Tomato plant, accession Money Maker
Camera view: vertical (180 deg); turntable rotation: 210 degrees
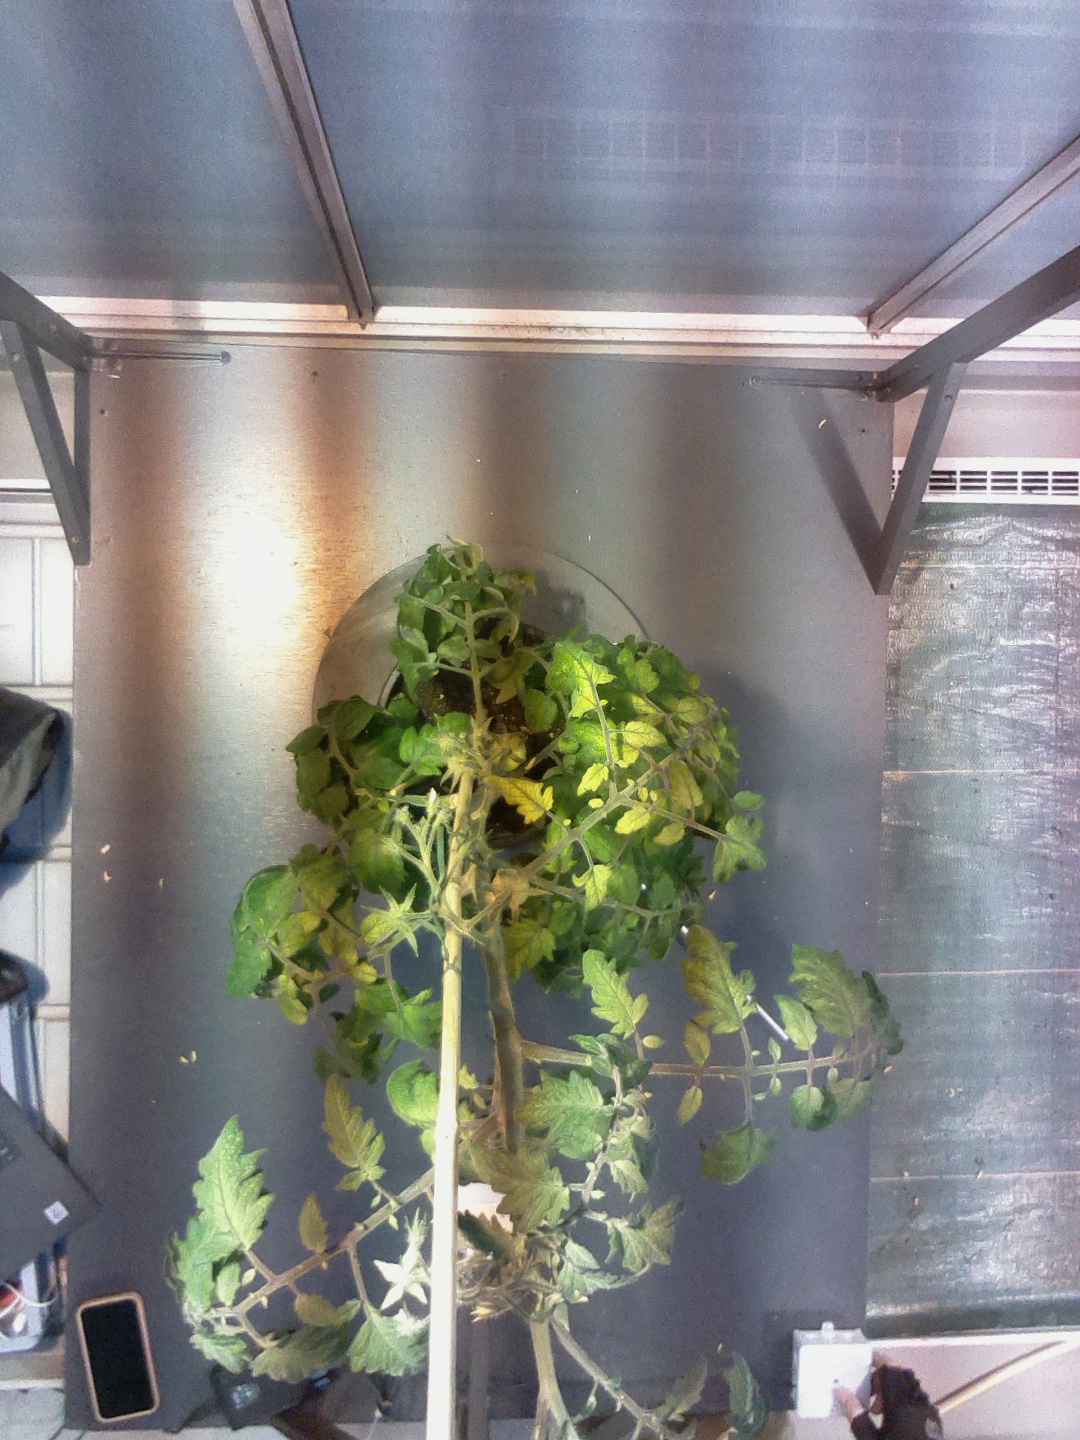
BBCH growth stage 71: 10%-20% of final fruit size